Worship in Hinduism

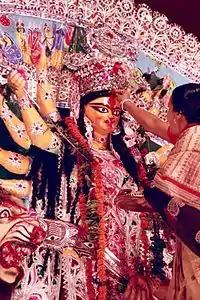
Sindoor being applied on the forehead of Goddess Durga during Durga Puja

In Hinduism, a "murti" is an embodiment of the divine, the Ultimate Reality or Brahman. In religious context, murtis are found in Hindu temples or homes, where they may be treated as a beloved guest and serve as a participant of Puja rituals in Hinduism. A murti is installed by priests, in Hindu temples, through the Prana Pratishtha ceremony. These is also a "utsava murti" ("mobile image of god") which is used for processions and various festive celebrations. Unlike the installed main deity image in Hindu temples, these murtis can be taken out of the temple and paraded during special occasions, processions, and festivals. Devotional ("bhakti") practices centered on cultivating a deep and personal bond of love with God often include veneration of murtis. Acts of devotion can include awakening the "murti" in the morning and making sure that it "is scrubbed, clothed, and garlanded." Furthermore, the building of a temple for the "murti" is considered the highest act of devotion.